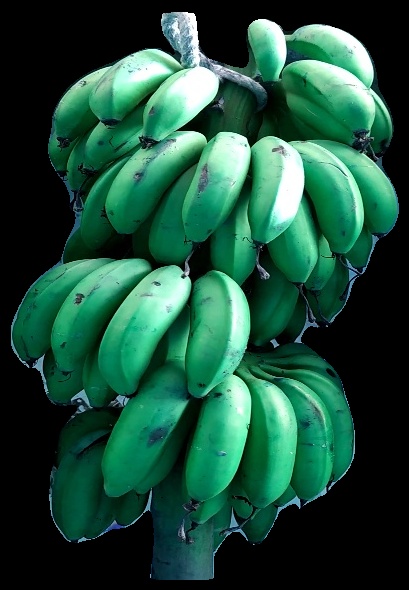
Variety: rasbale
Grade: grade2